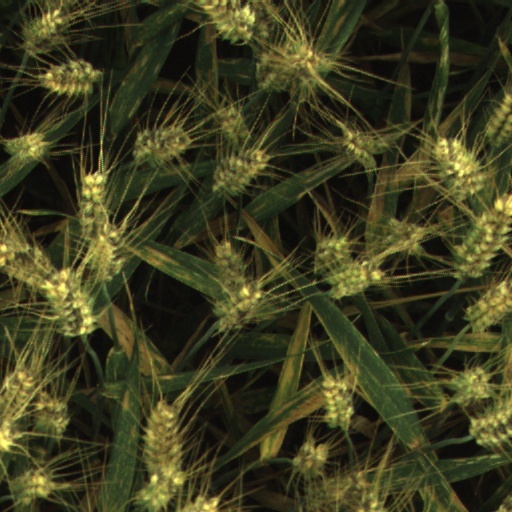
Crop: wheat